Bangalore Football Stadium

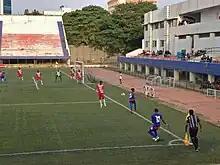
The stadium during a Bangalore Super Division match between Bengaluru FC and CIL in 2013.

Construction of the stadium began in 1967. Initially the stadium was going to be based on the famed Estádio do Maracanã in Brazil which had a capacity of 250,000 back then. The idea was to design and construct the Bengaluru Football Stadium like that but with a final capacity of 90,000 instead. After the first stands were completed around 1970 and 1971 then FIFA president João Havelange made the trip to Bengaluru to see the progress and start of the construction of the main stands. He was left happy with what he heard about the stadium and reportedly said he would bring South American teams to India to play in the stadium.